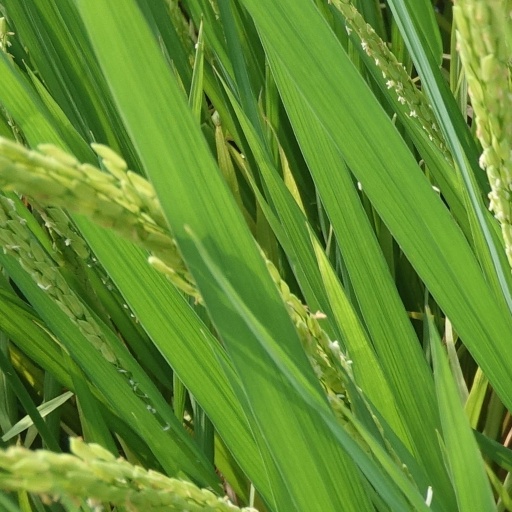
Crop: rice